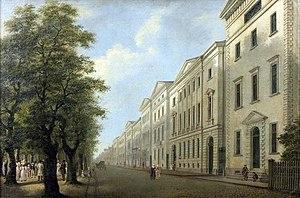
Jes Bundsen, né le 16 septembre 1766 à Assens et mort le 22 septembre 1829 à Altona, est un peintre paysagiste et d'architecture et un graveur danois.